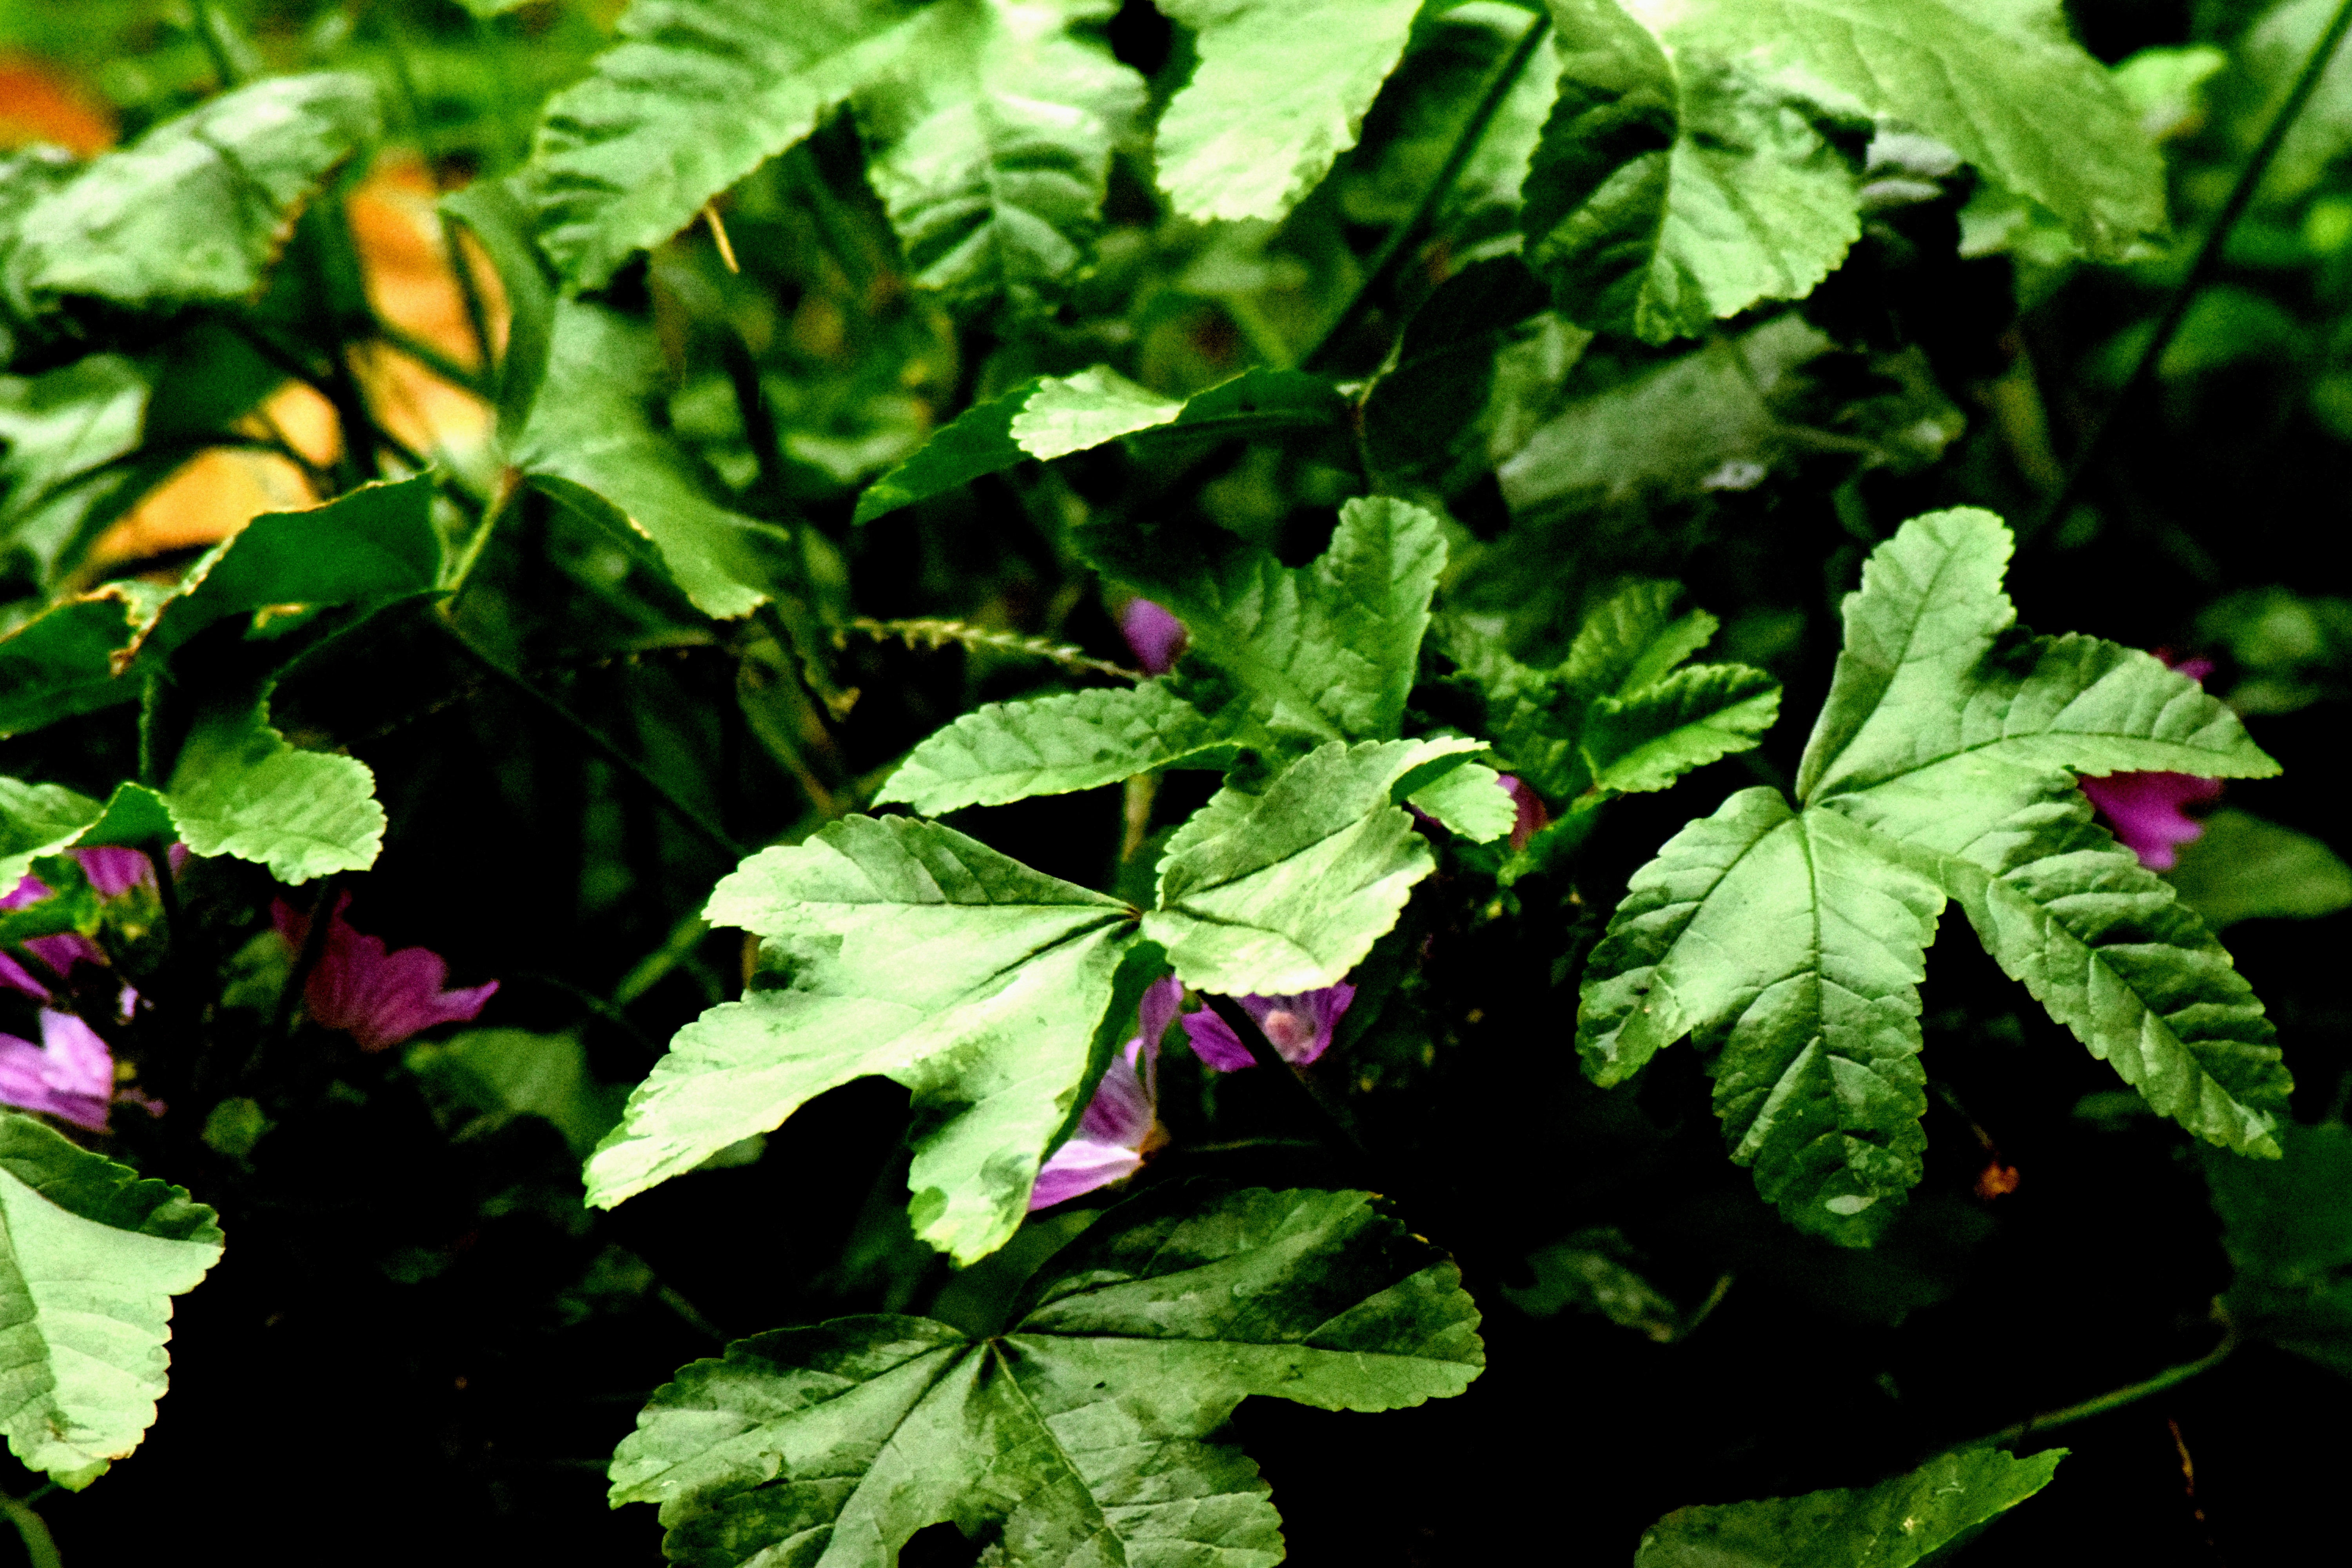
bright, green, leaves, plant, leaf, flower, flora, flowering plant, tree, subshrub, herb